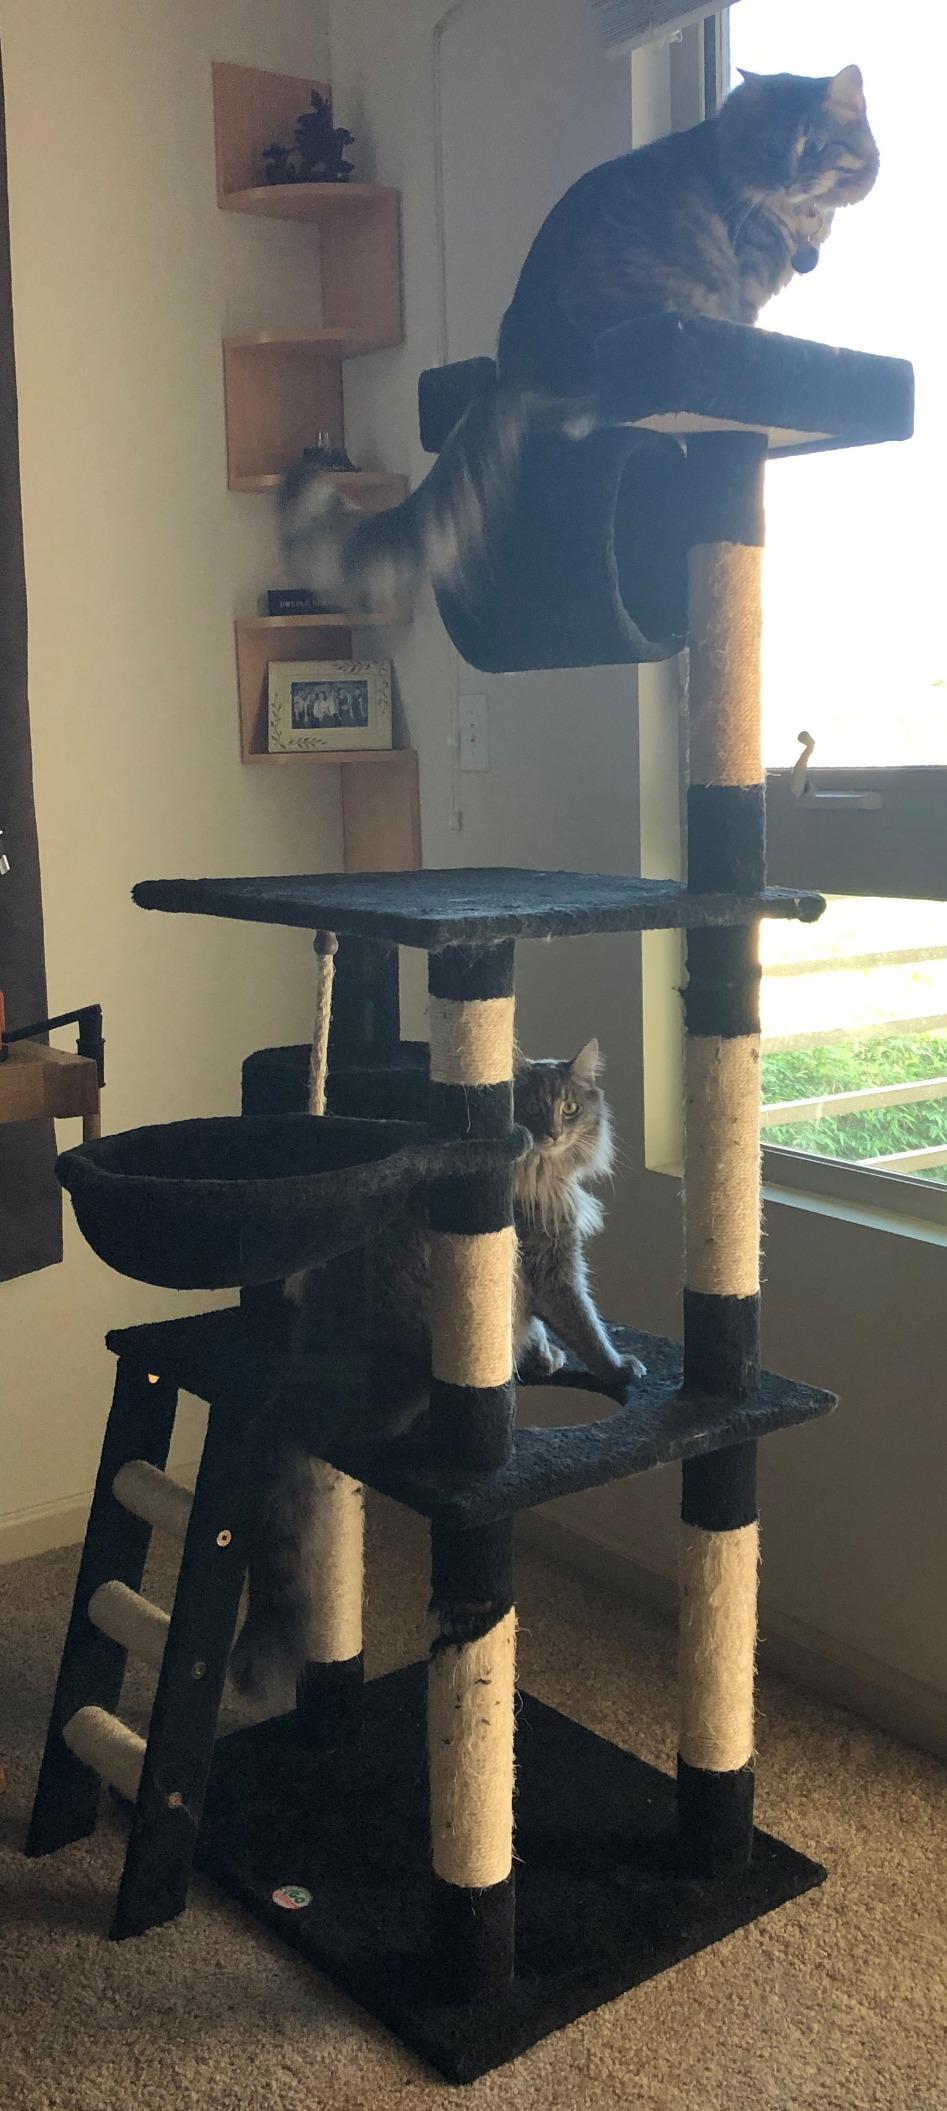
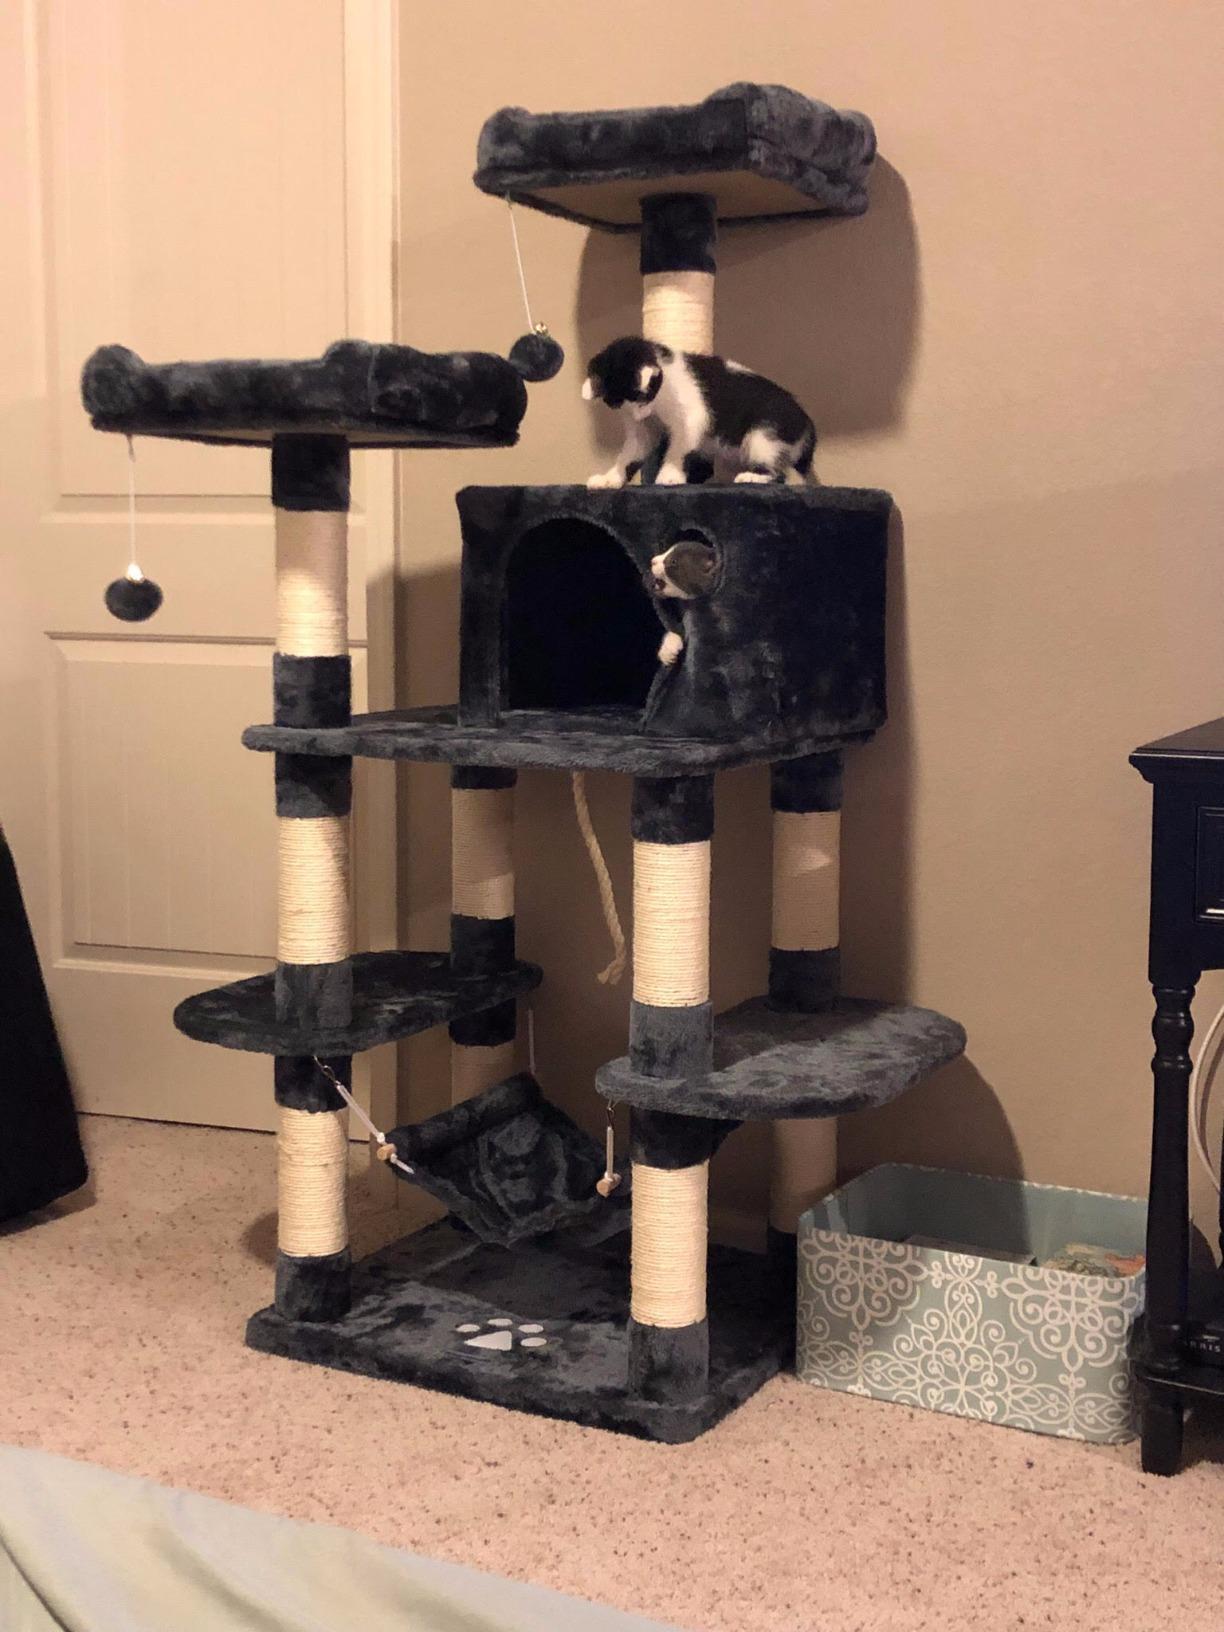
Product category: items_cat tree
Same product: no